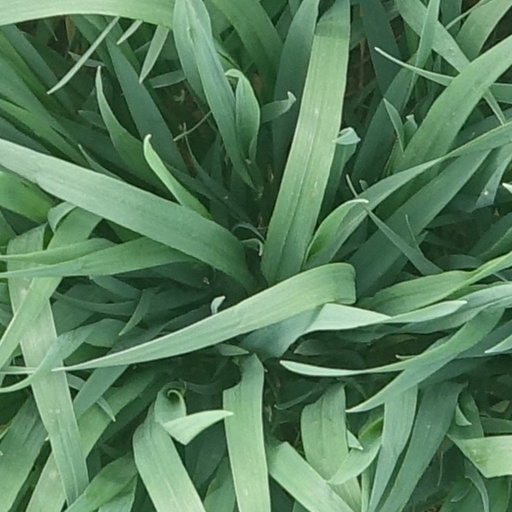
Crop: wheat